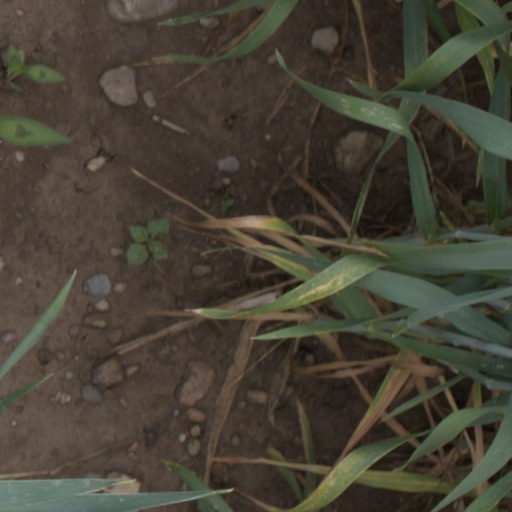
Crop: wheat